Château de Miglos

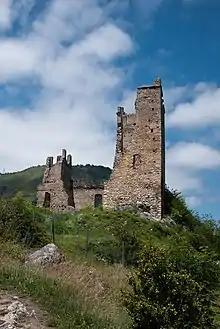
Ruins of the château

The castle stands atop a limestone outcrop overlooking the village of Capoulet-et-Junac and the valleys of Miglos and Vicdessos.